Celebrity Big Brother (British TV series) series 16

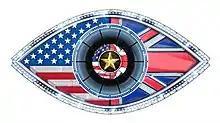
Series sixteen logo

Celebrity Big Brother 16, also known as Celebrity Big Brother: UK vs USA, was the sixteenth series of the British reality television series "Celebrity Big Brother", hosted by Emma Willis and narrated by Marcus Bentley. The series launched on 27 August 2015 on Channel 5 in the United Kingdom and TV3 in Ireland, and ended after 29 days on 24 September 2015. It is the ninth celebrity series and the fourteenth series of "Big Brother" overall to air on Channel 5. It was the only celebrity series to credit Denis O'Connor as creative director.